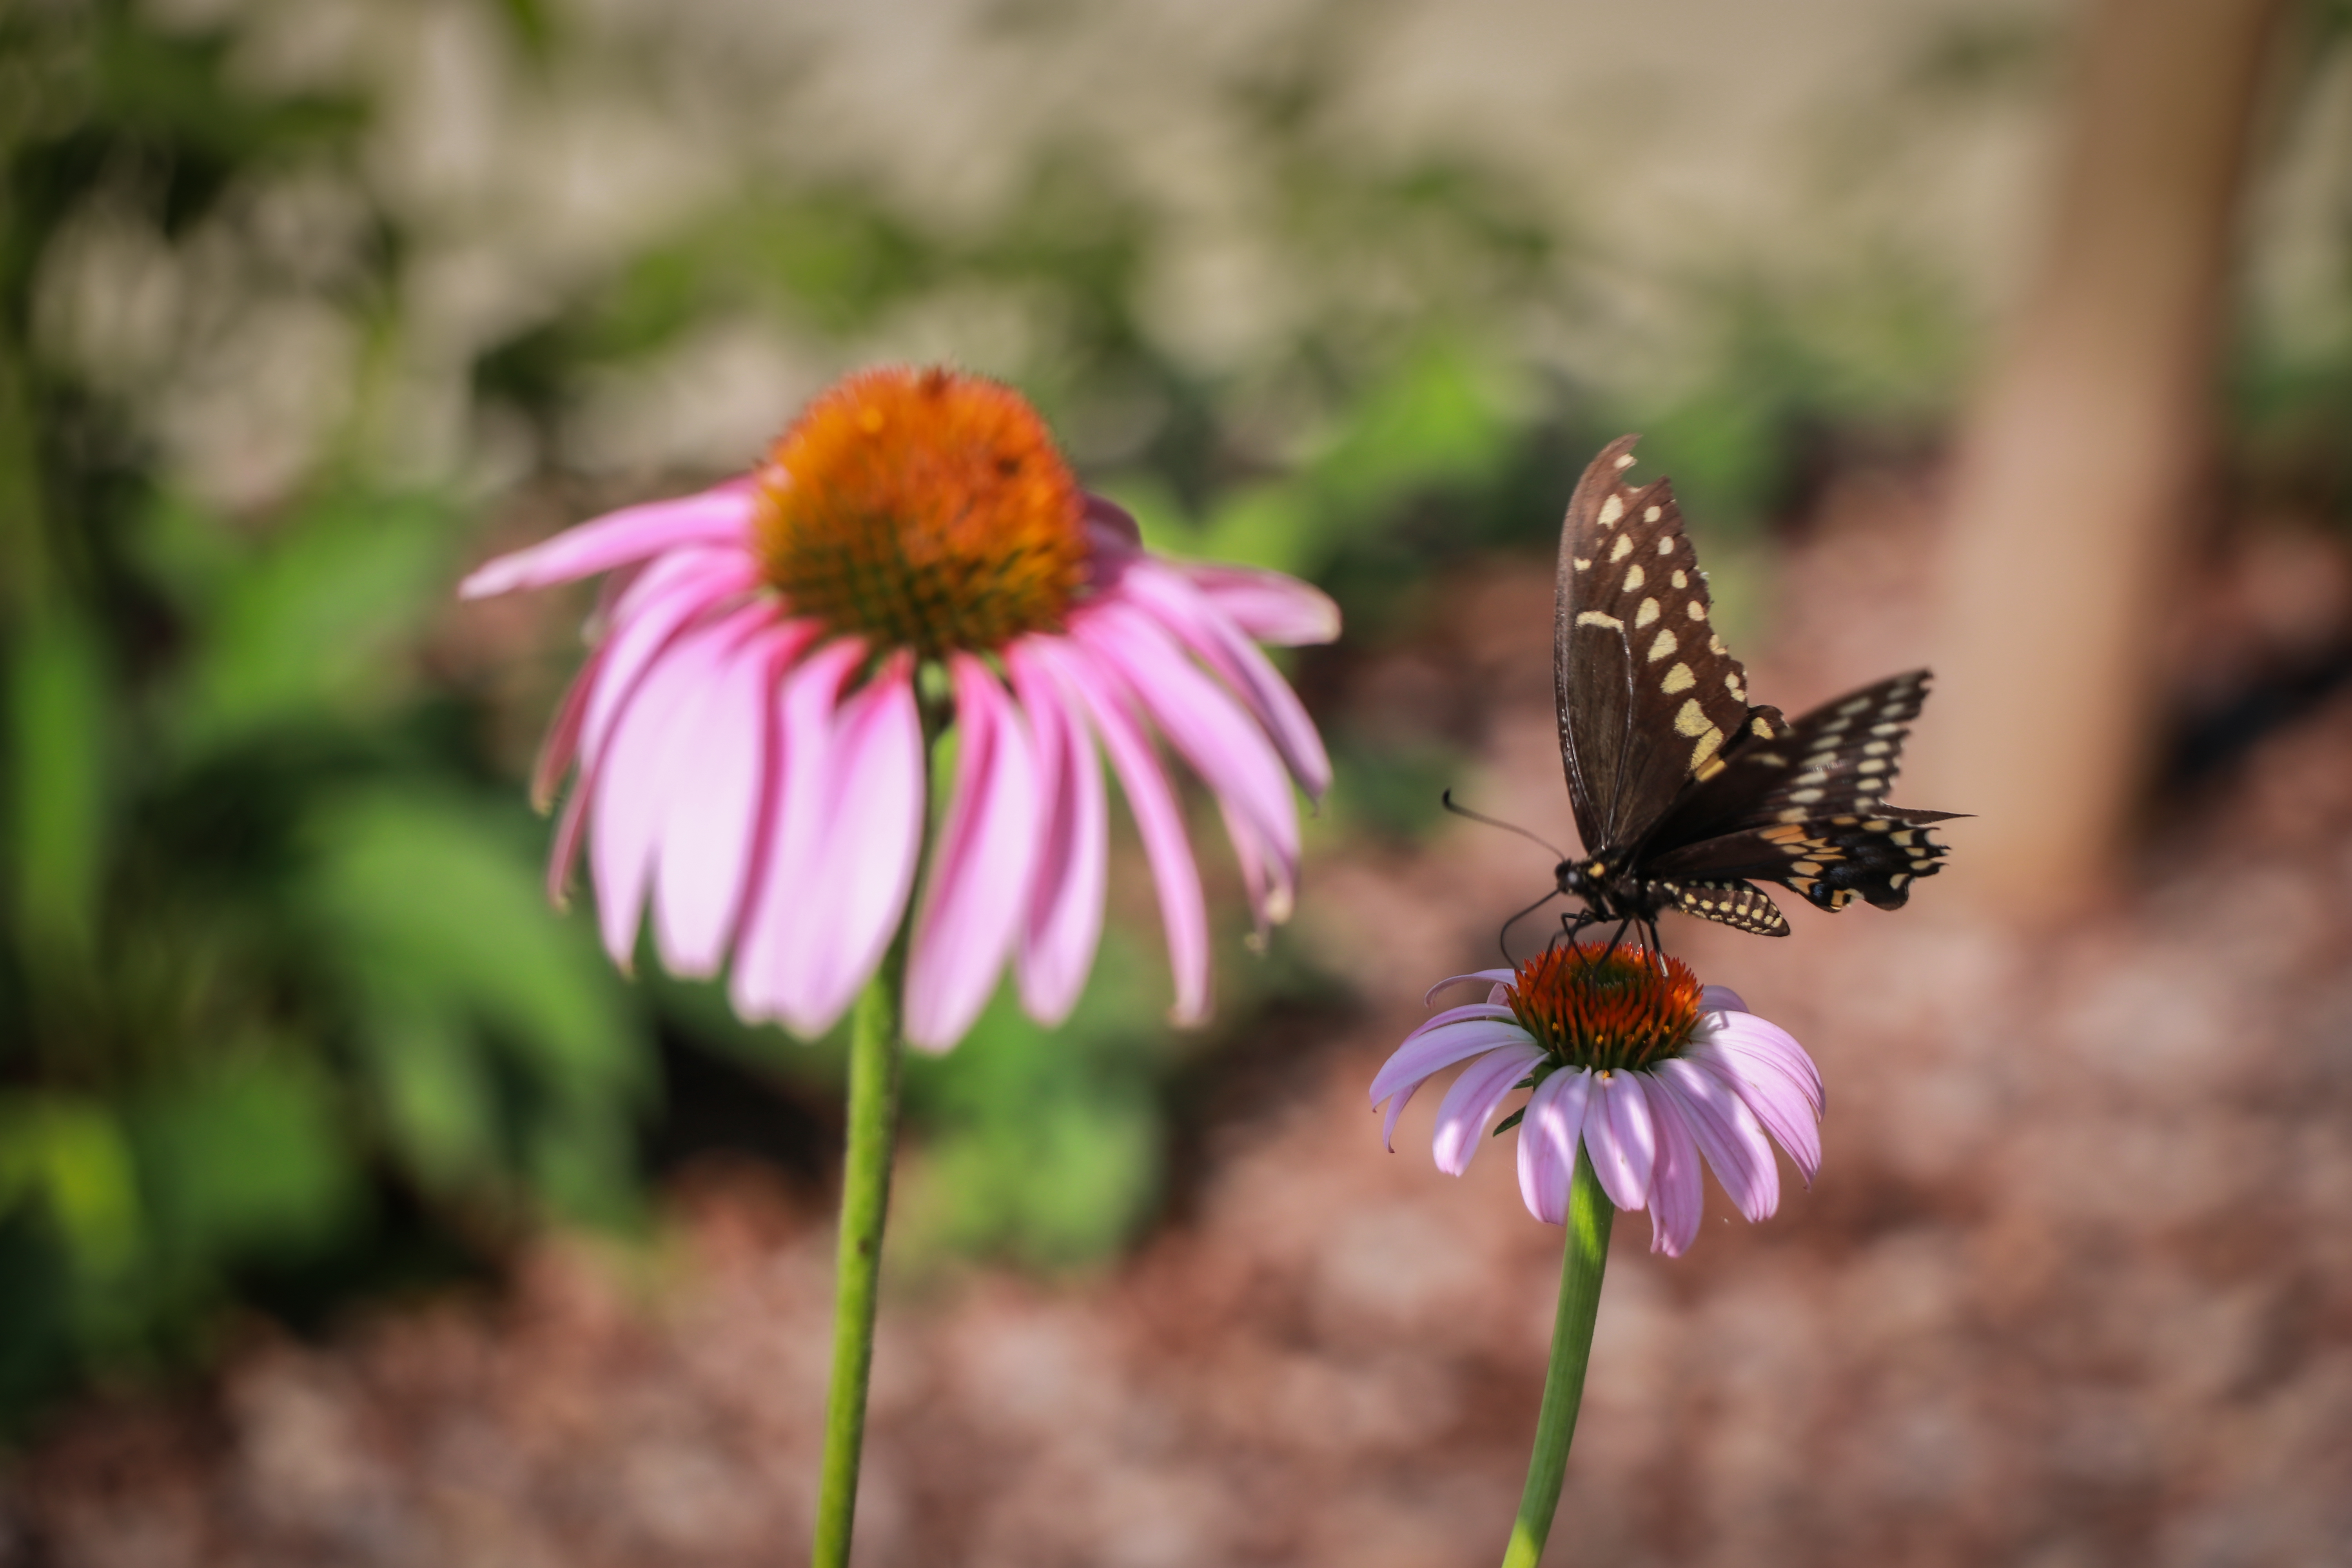
flower, butterfly, plant, pollinator, purple coneflower, arthropod, insect, petal, moths and butterflies, flowering plant, herbaceous plant, wing, toy, pollen, Forb, prairie, annual plant, daisy family, macro photography, grass, wildlife, landscape, grassland, swallowtail butterfly, invertebrate, wildflower, coneflower, art, brush footed butterfly, moth, plant stem, membrane winged insect, lycaenid, sunflower, garden, bumblebee, monarch butterfly, asterales, buddleia, riodinidae, pieridae